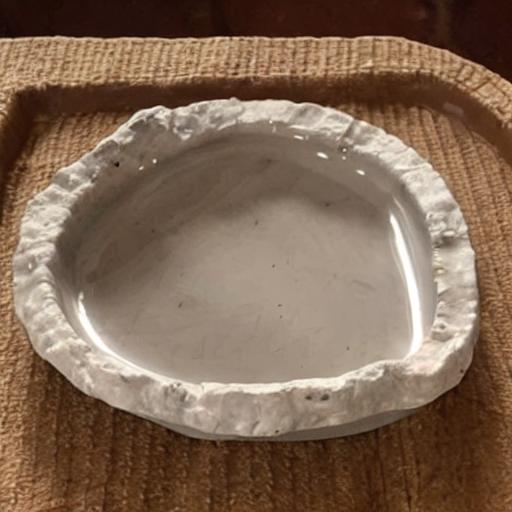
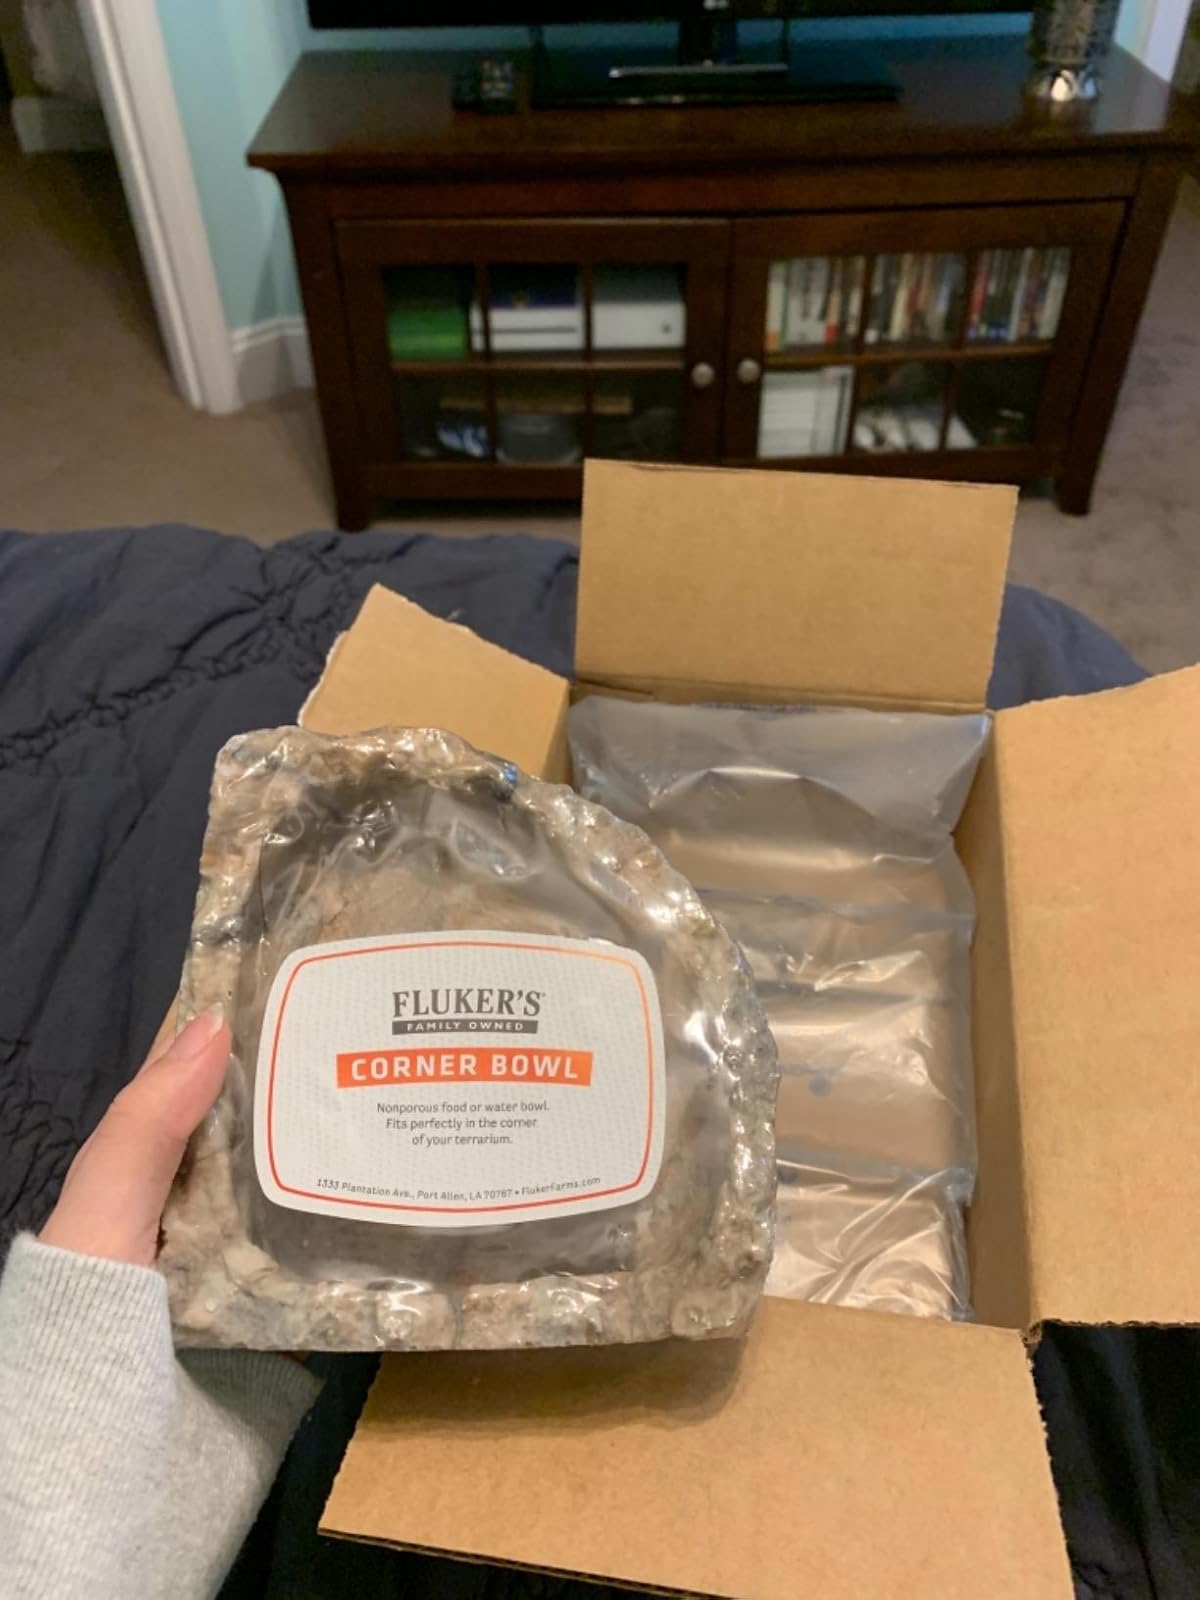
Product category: items_bowl
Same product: no